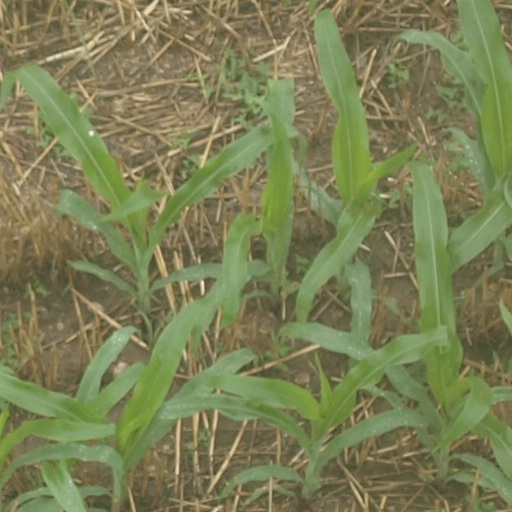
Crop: maize; corn